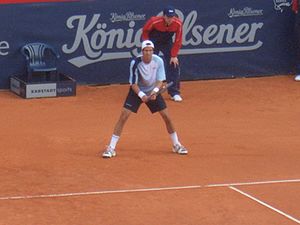
Juan Ignacio Chela
Juan Ignacio Chela er en argentinsk tennisspiller, der blev professionel i 1998. Han har igennem sin karriere vundet fem single- og to doubletitler, og hans højeste placering på ATP's verdensrangliste er en 15. plads, som han opnåede i august 2004.